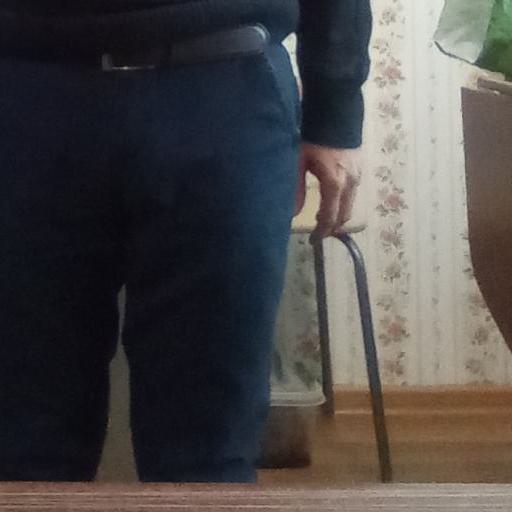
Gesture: no_gesture